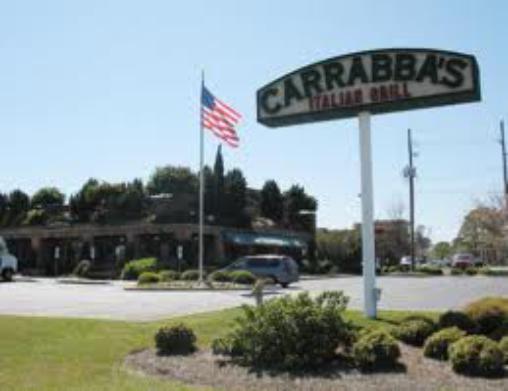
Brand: Carrabba's Italian Grill
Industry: Food